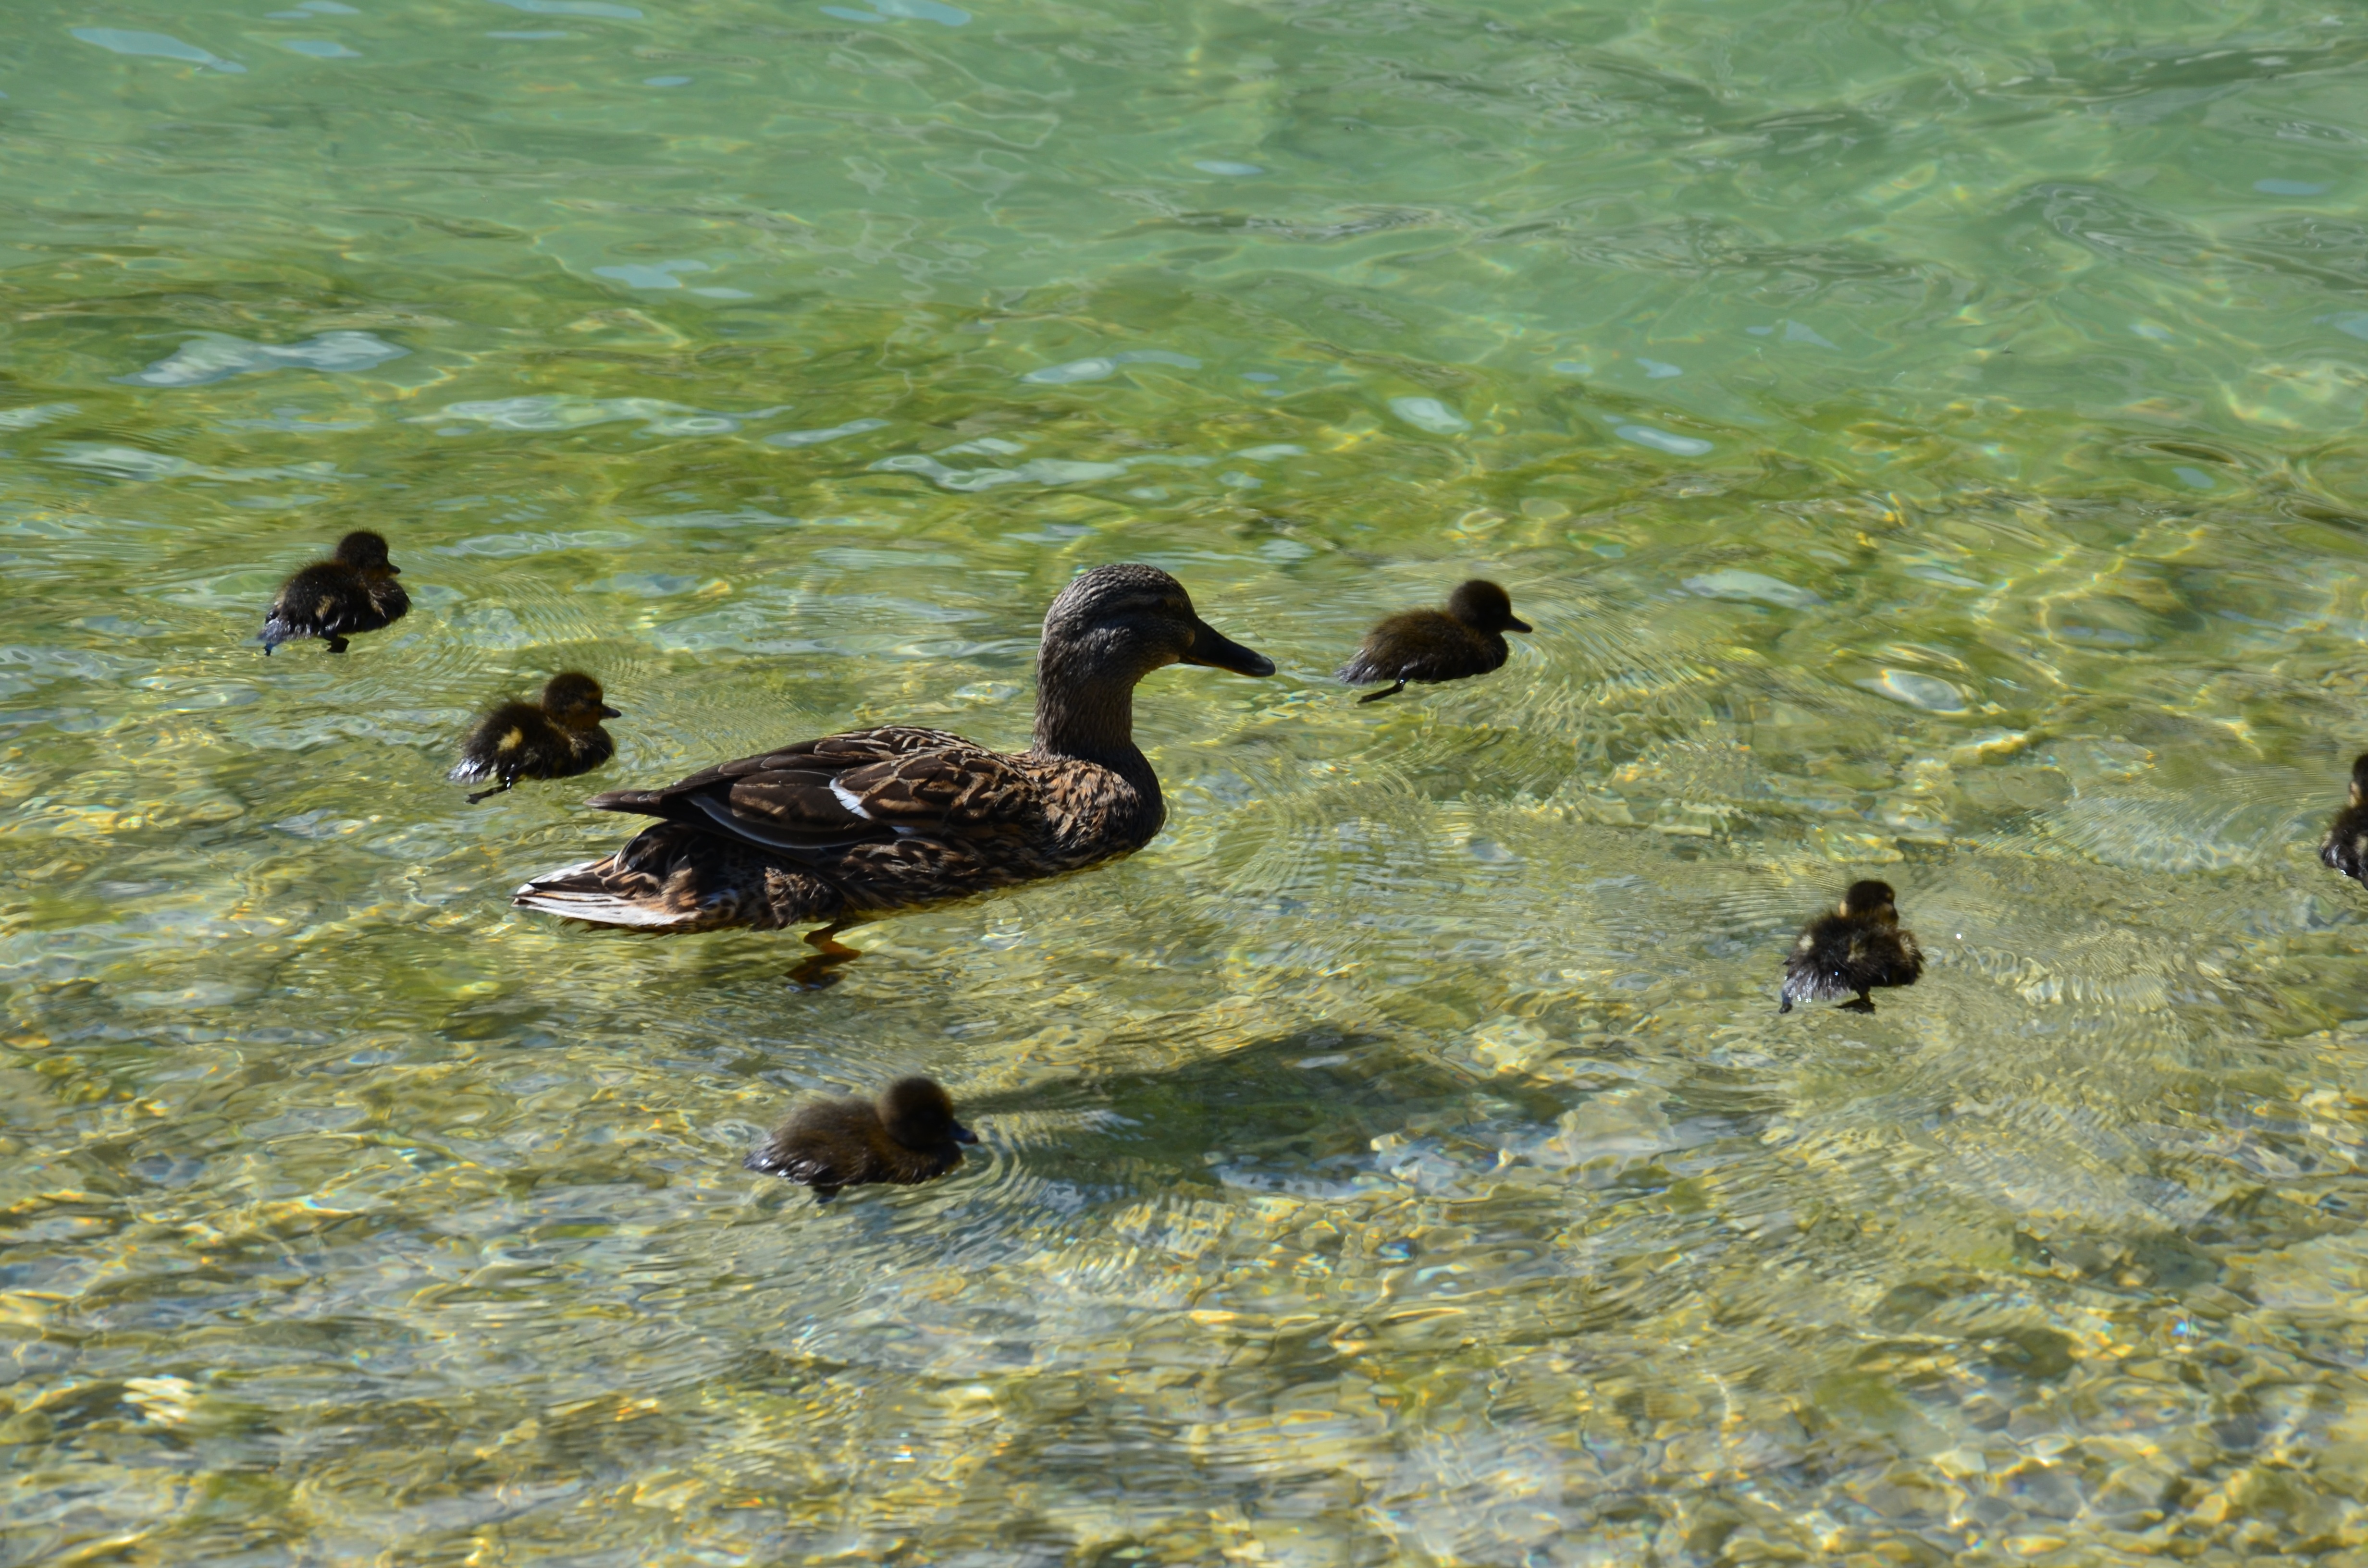
water, bird, lake, cute, wildlife, fauna, poultry, duck, vertebrate, waterfowl, water bird, mallard, duck family, duck mother, ducks geese and swans